Baculoviridae

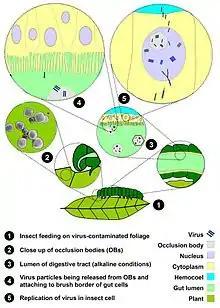

The baculovirus lifecycle involves two distinct forms of virus. Occlusion-derived virus (ODV) is present in a protein matrix (polyhedrin or granulin) and is responsible for the primary infection of the host, while the budded virus (BV) is released from the infected host cells later during the secondary infection.